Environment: real
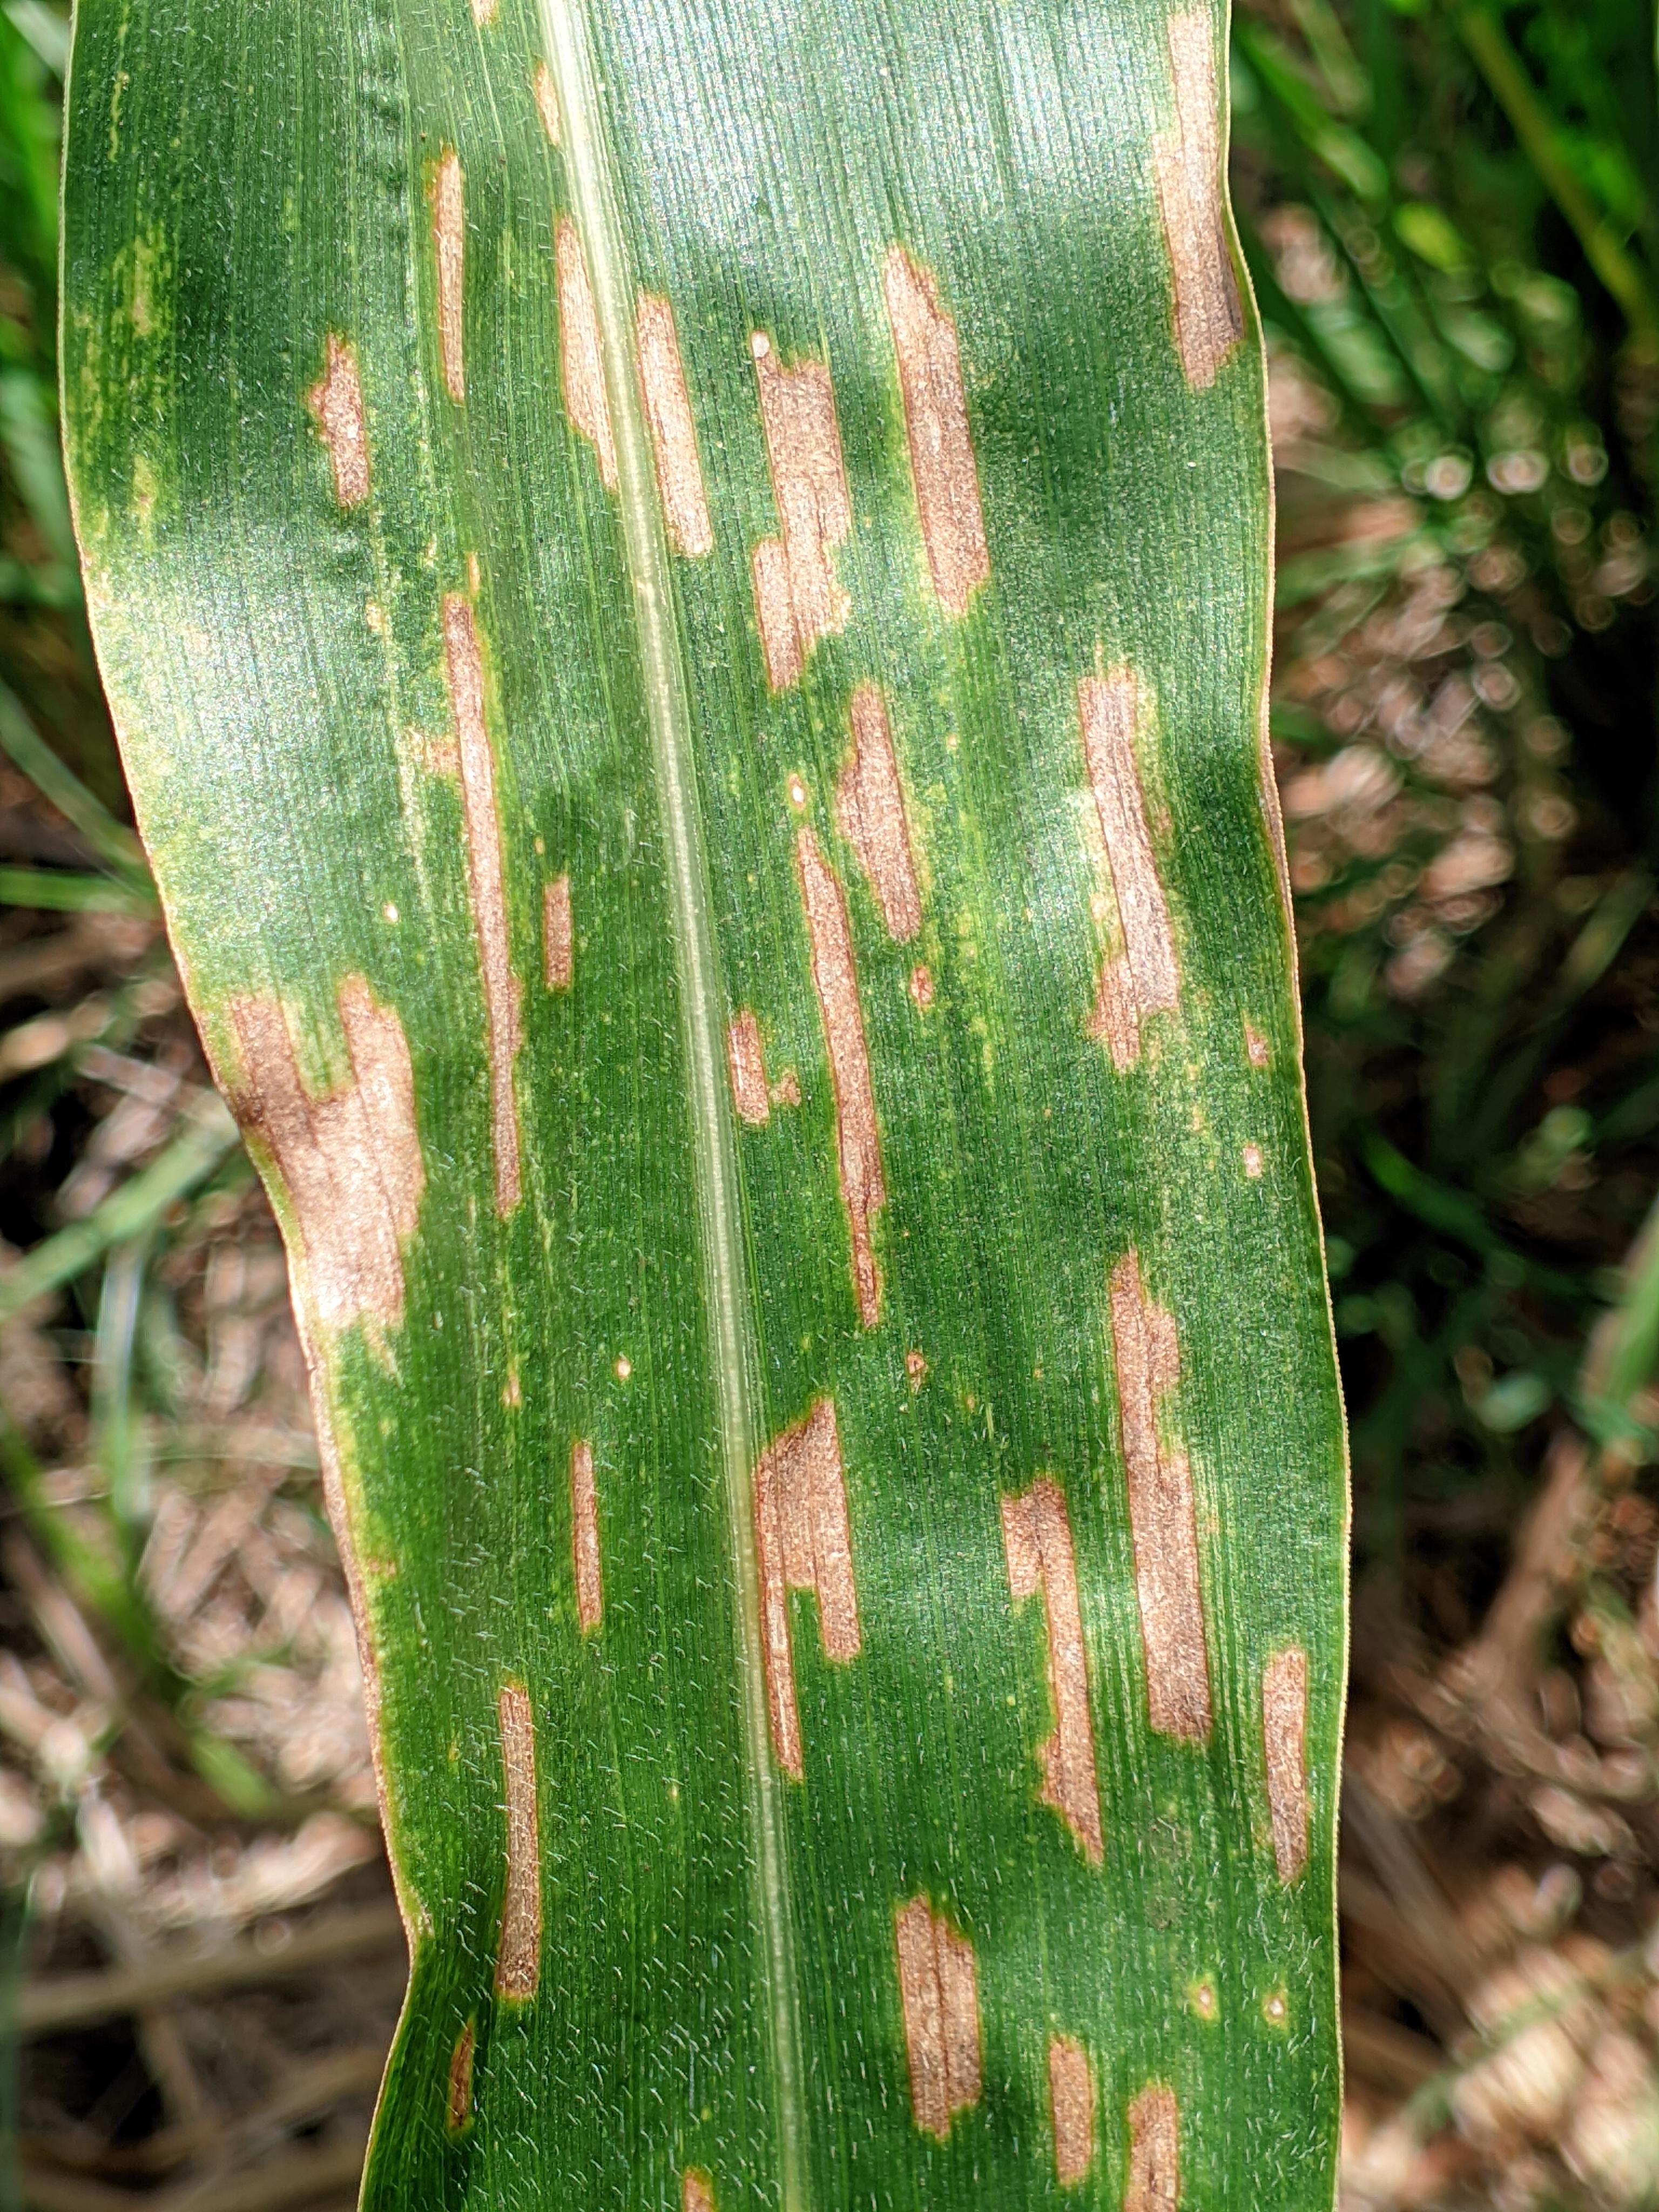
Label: gray_leaf_spot